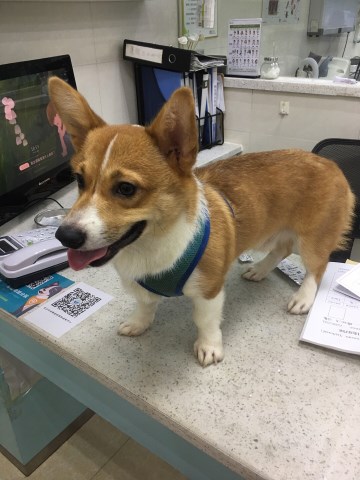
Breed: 2909-n000116-Cardigan